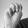
ASL letter: M